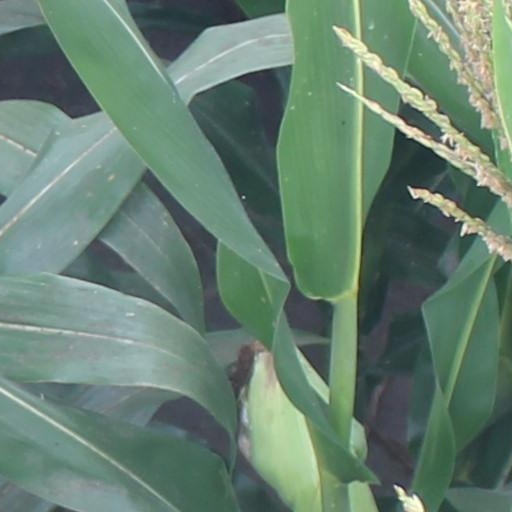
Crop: maize; corn